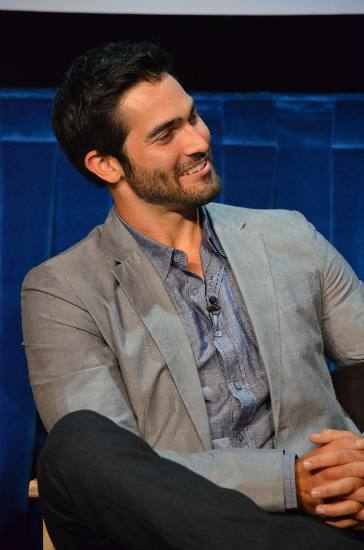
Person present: Yes